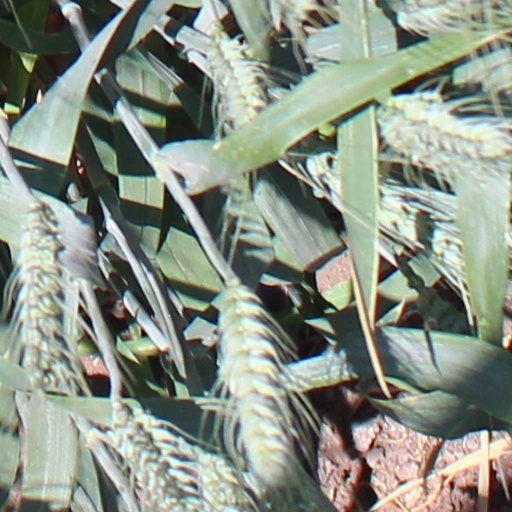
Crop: wheat